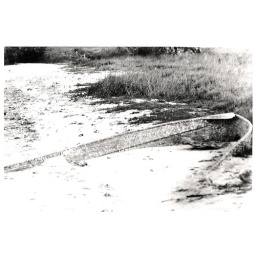
boat in sand